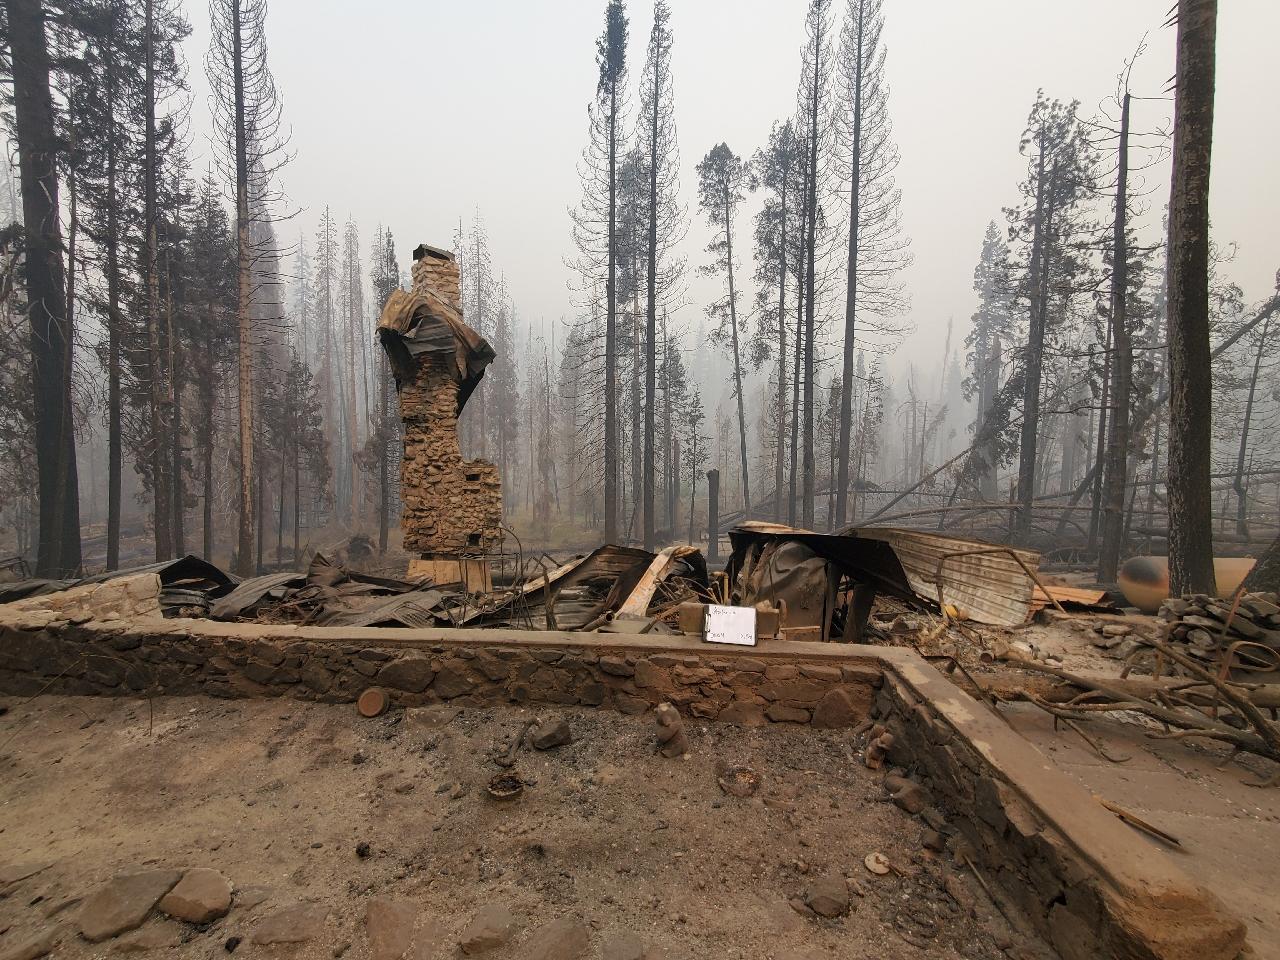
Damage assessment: destroyed